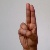
The image shows a hand gesture representing the letter 'U' in Indian Sign Language.